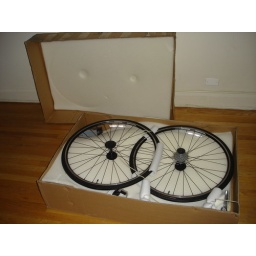
New Tommaso road bike as delivered by FedEx